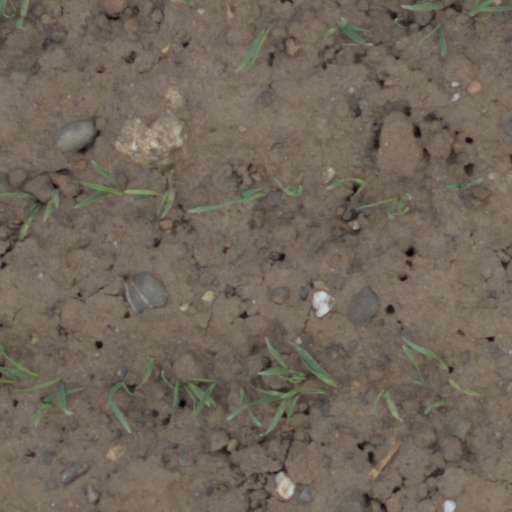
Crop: wheat